USASA Field Station Augsburg

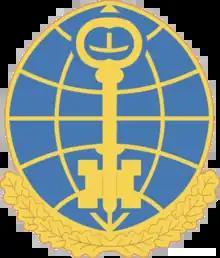
Unit Crest

United States Army Security Agency (USASA) Field Station Augsburg was the site of a Wullenweber AN/FLR-9 (V8) radio direction finder, established during the Cold War. Field Station Augsburg was located on Gablingen Kaserne, near the village of Gablingen just north of Augsburg in Bavaria, West Germany. It was one of nearly 20 field stations positioned strategically around the world by the U.S. Armed Forces during the Cold War. Field Station Augsburg opened in 1970 and closed in 1998, at which time it was turned over to the German government.